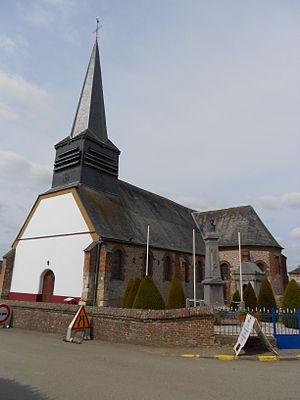
Eglise de Criquiers (Seine-Maritime, 76)